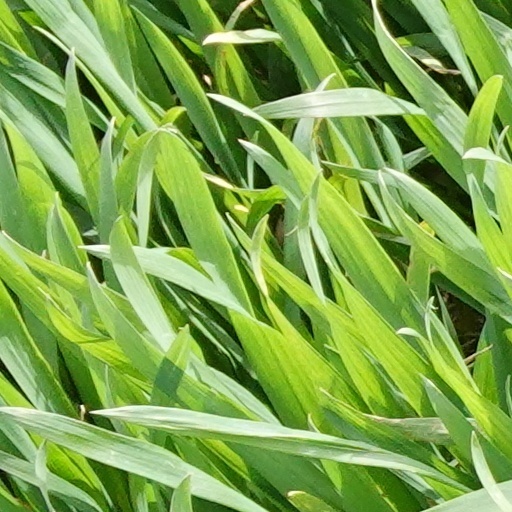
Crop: wheat